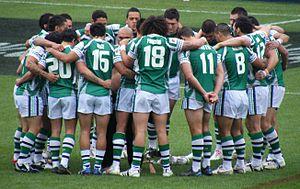
L'équipe des Māori de Nouvelle-Zélande est une équipe de rugby à XIII qui joue habituellement contre des équipes nationales qui sont en tournée en Nouvelle-Zélande. Cette équipe a participé à la Coupe du monde de rugby à XIII 2000, ainsi qu'à la Pacific Cup. Il existe une condition préalable pour jouer dans cette équipe, c'est que le joueur doit avoir au moins 1/16ᵉ de descendance Māori.